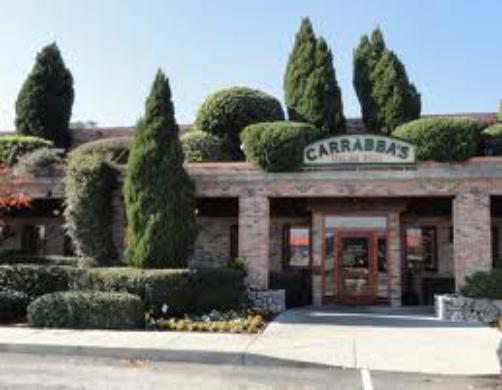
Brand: Carrabba's Italian Grill
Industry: Food